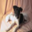
Label: dog